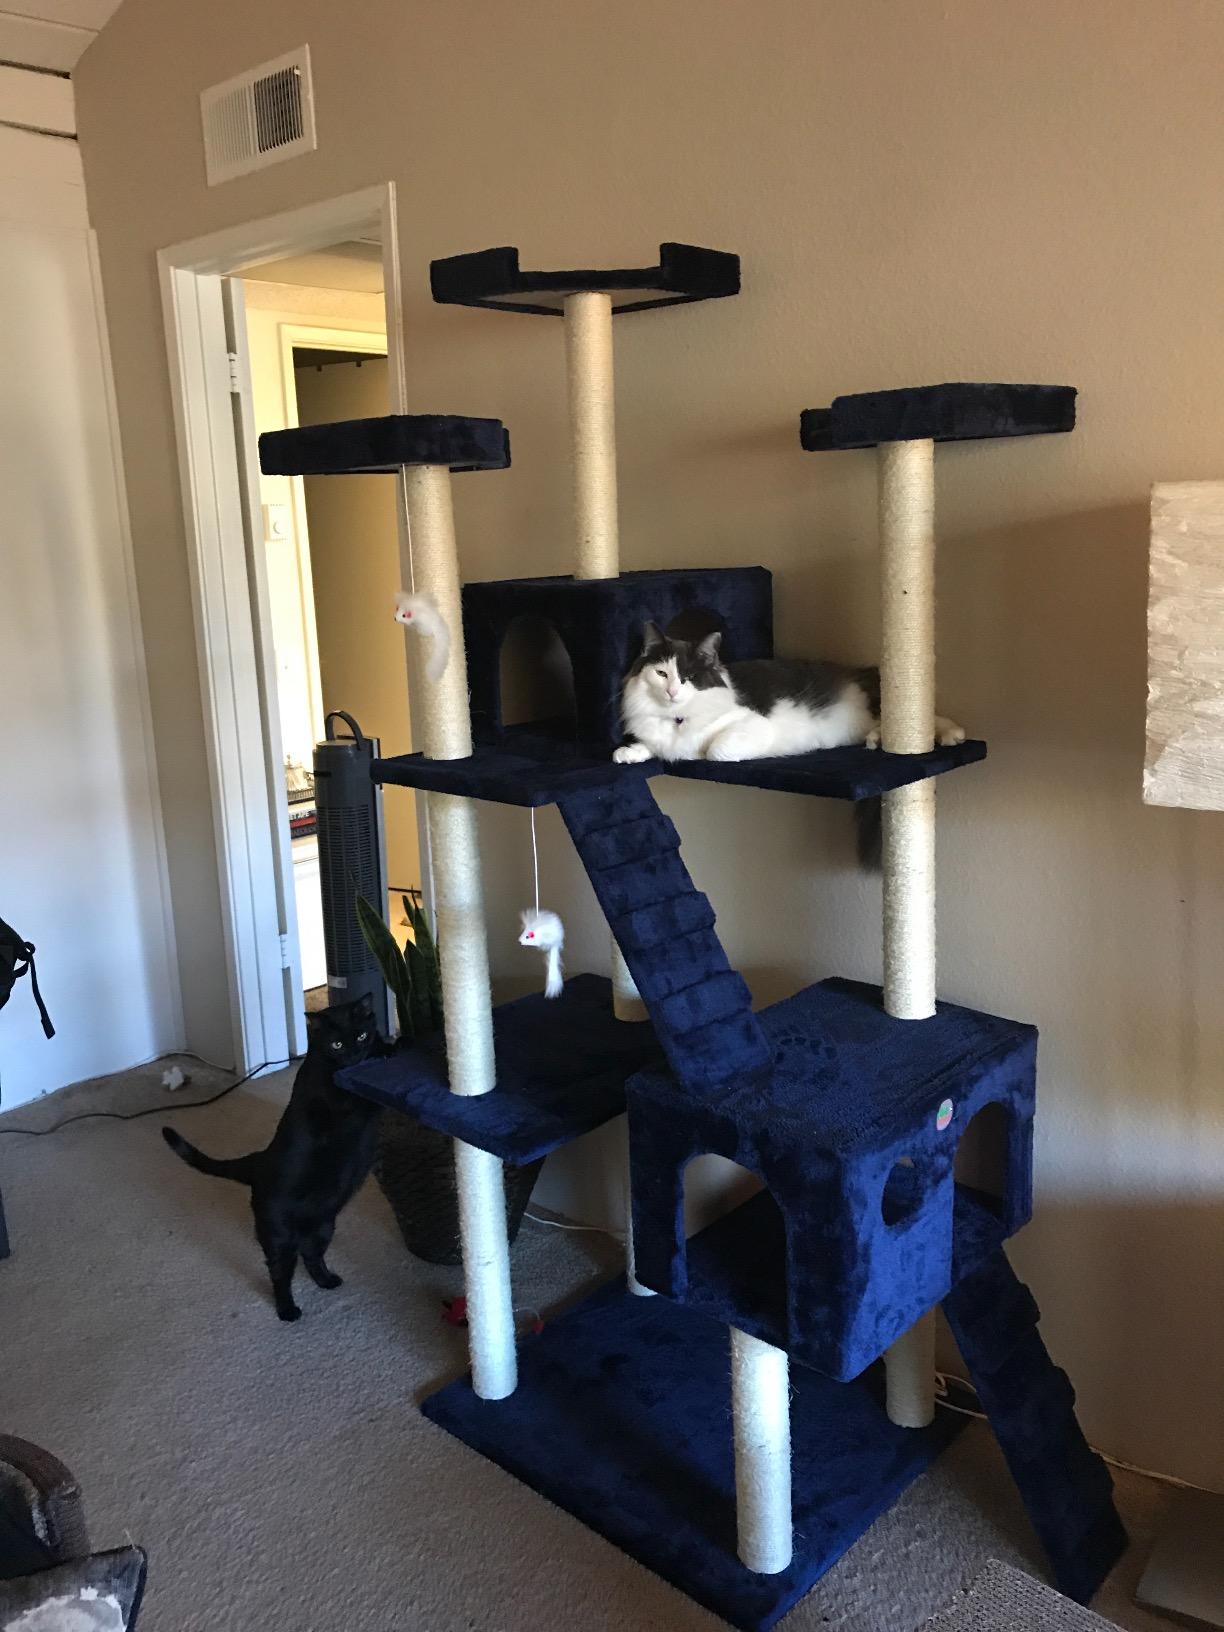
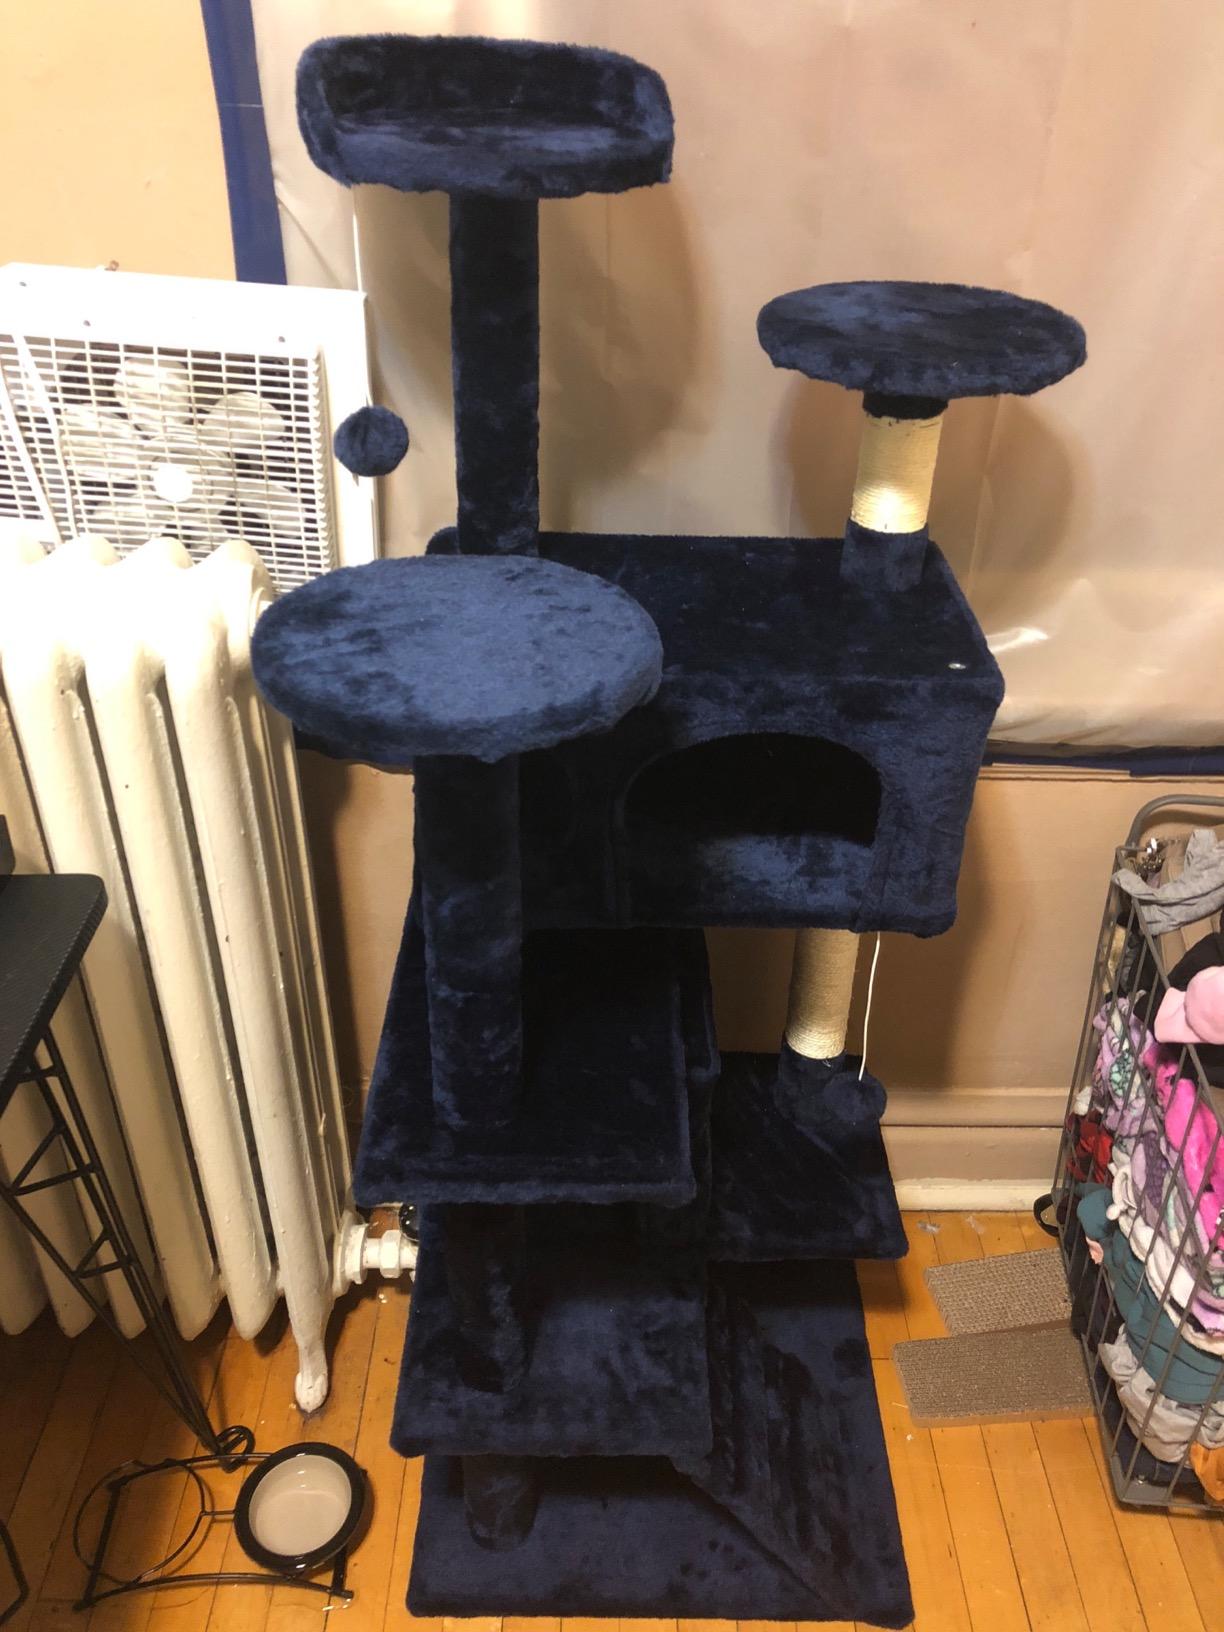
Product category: items_cat tree
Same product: no